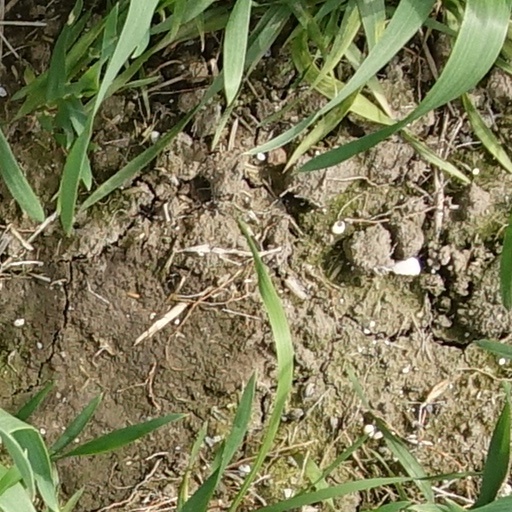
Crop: wheat